Prati di Caprara

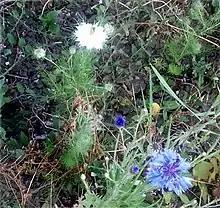

without any human predefined scheme". The dominant tree layer is mainly composed of pioneer species such as black locust (Robinia pseudoacacia L.), white poplar (Populus alba L.) and Canadian poplar (Populus x canadensis Moench). Some areas are dominated by young communities of tree of heaven (Ailanthus altissima